Comac (youth movement)

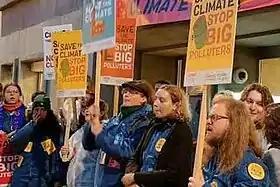
Comac members blocking the VBO's entrance, October 2021

Members from Comac have frequently participated in large-scale climate protests, as well its own actions to advocate for climate action, such as blockading the entrance of the VBO "(pictured)", a building representing polluting multinational corporations. Comac called for a more collective climate approach as well as investments in transport and public transit to make these carbon-neutral. The youth wing also criticizes the proposed carbon tax, opting for expansion on green energy alternatives as well as taxing polluting multinationals themselves.